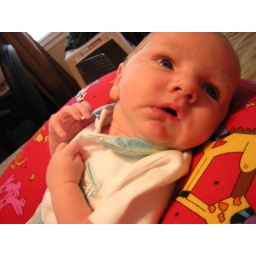
wearing his preppy ensemble from sylvie. the collared shirt with coordinated airplane keeps jackson in style.